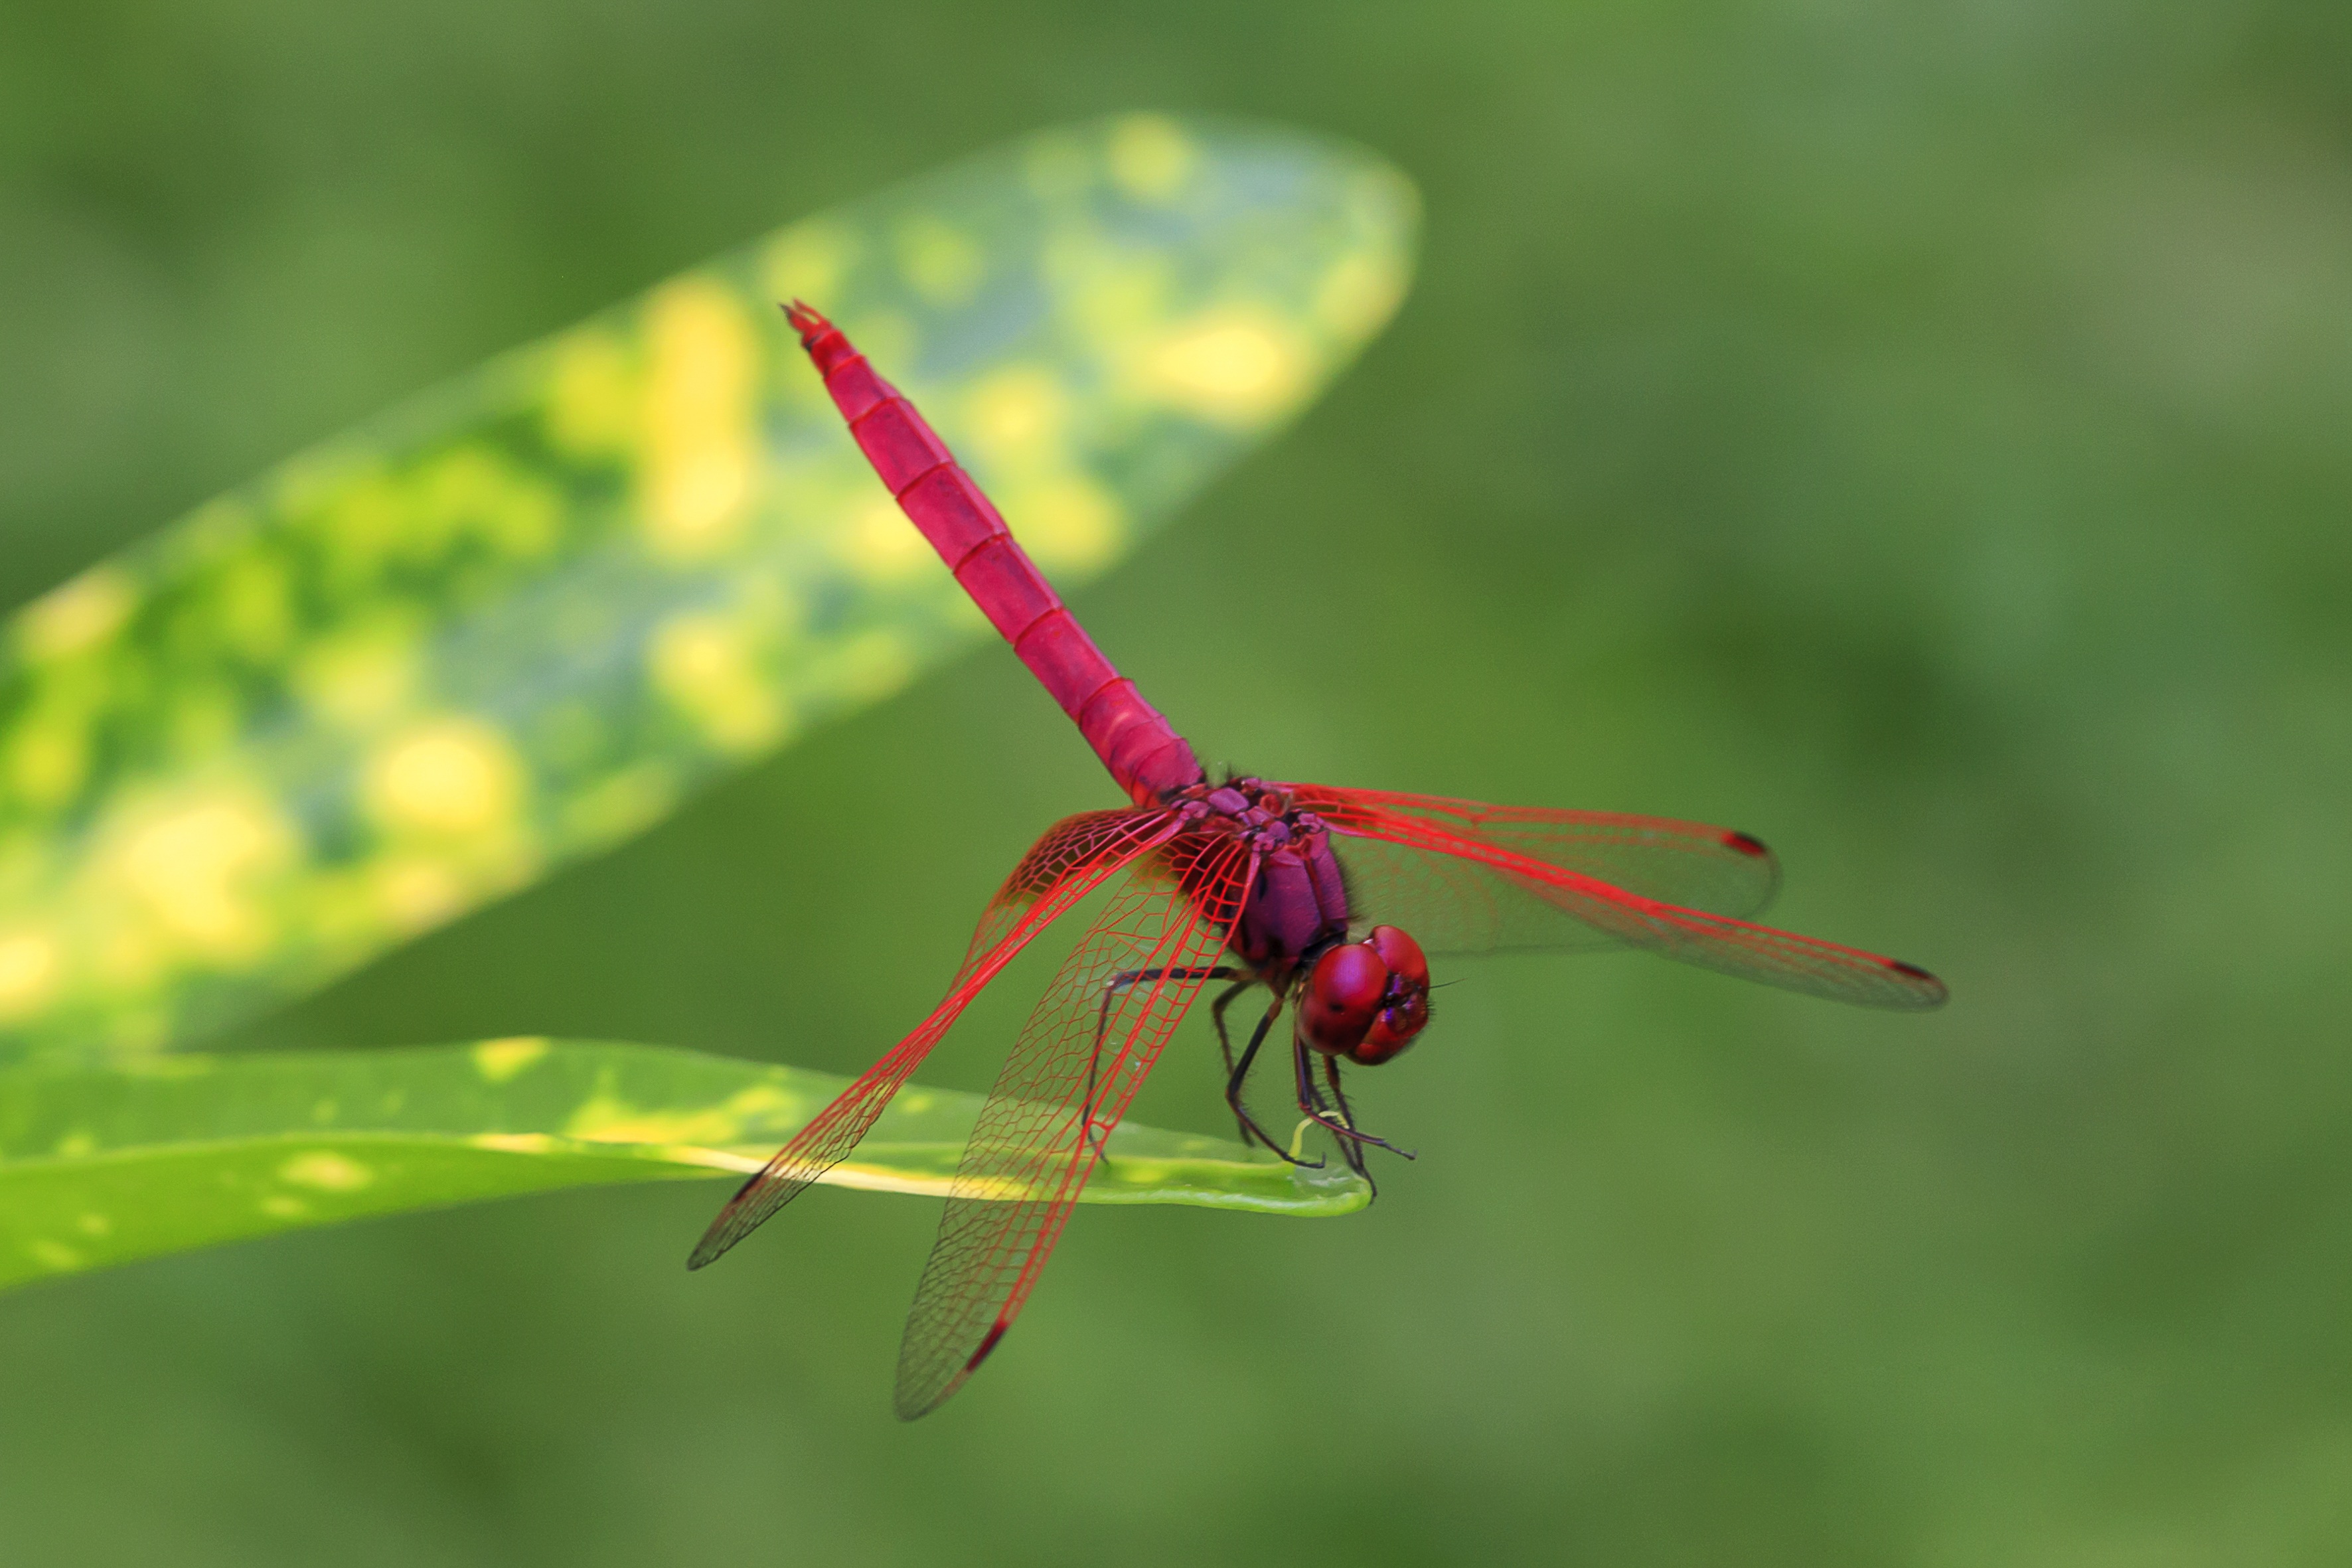
nature, wing, photography, leaf, flower, summer, green, insect, bug, fauna, invertebrate, close up, wings, animals, dragonfly, damselfly, macro photography, arthropod, plant stem, dragonflies and damseflies, net winged insects